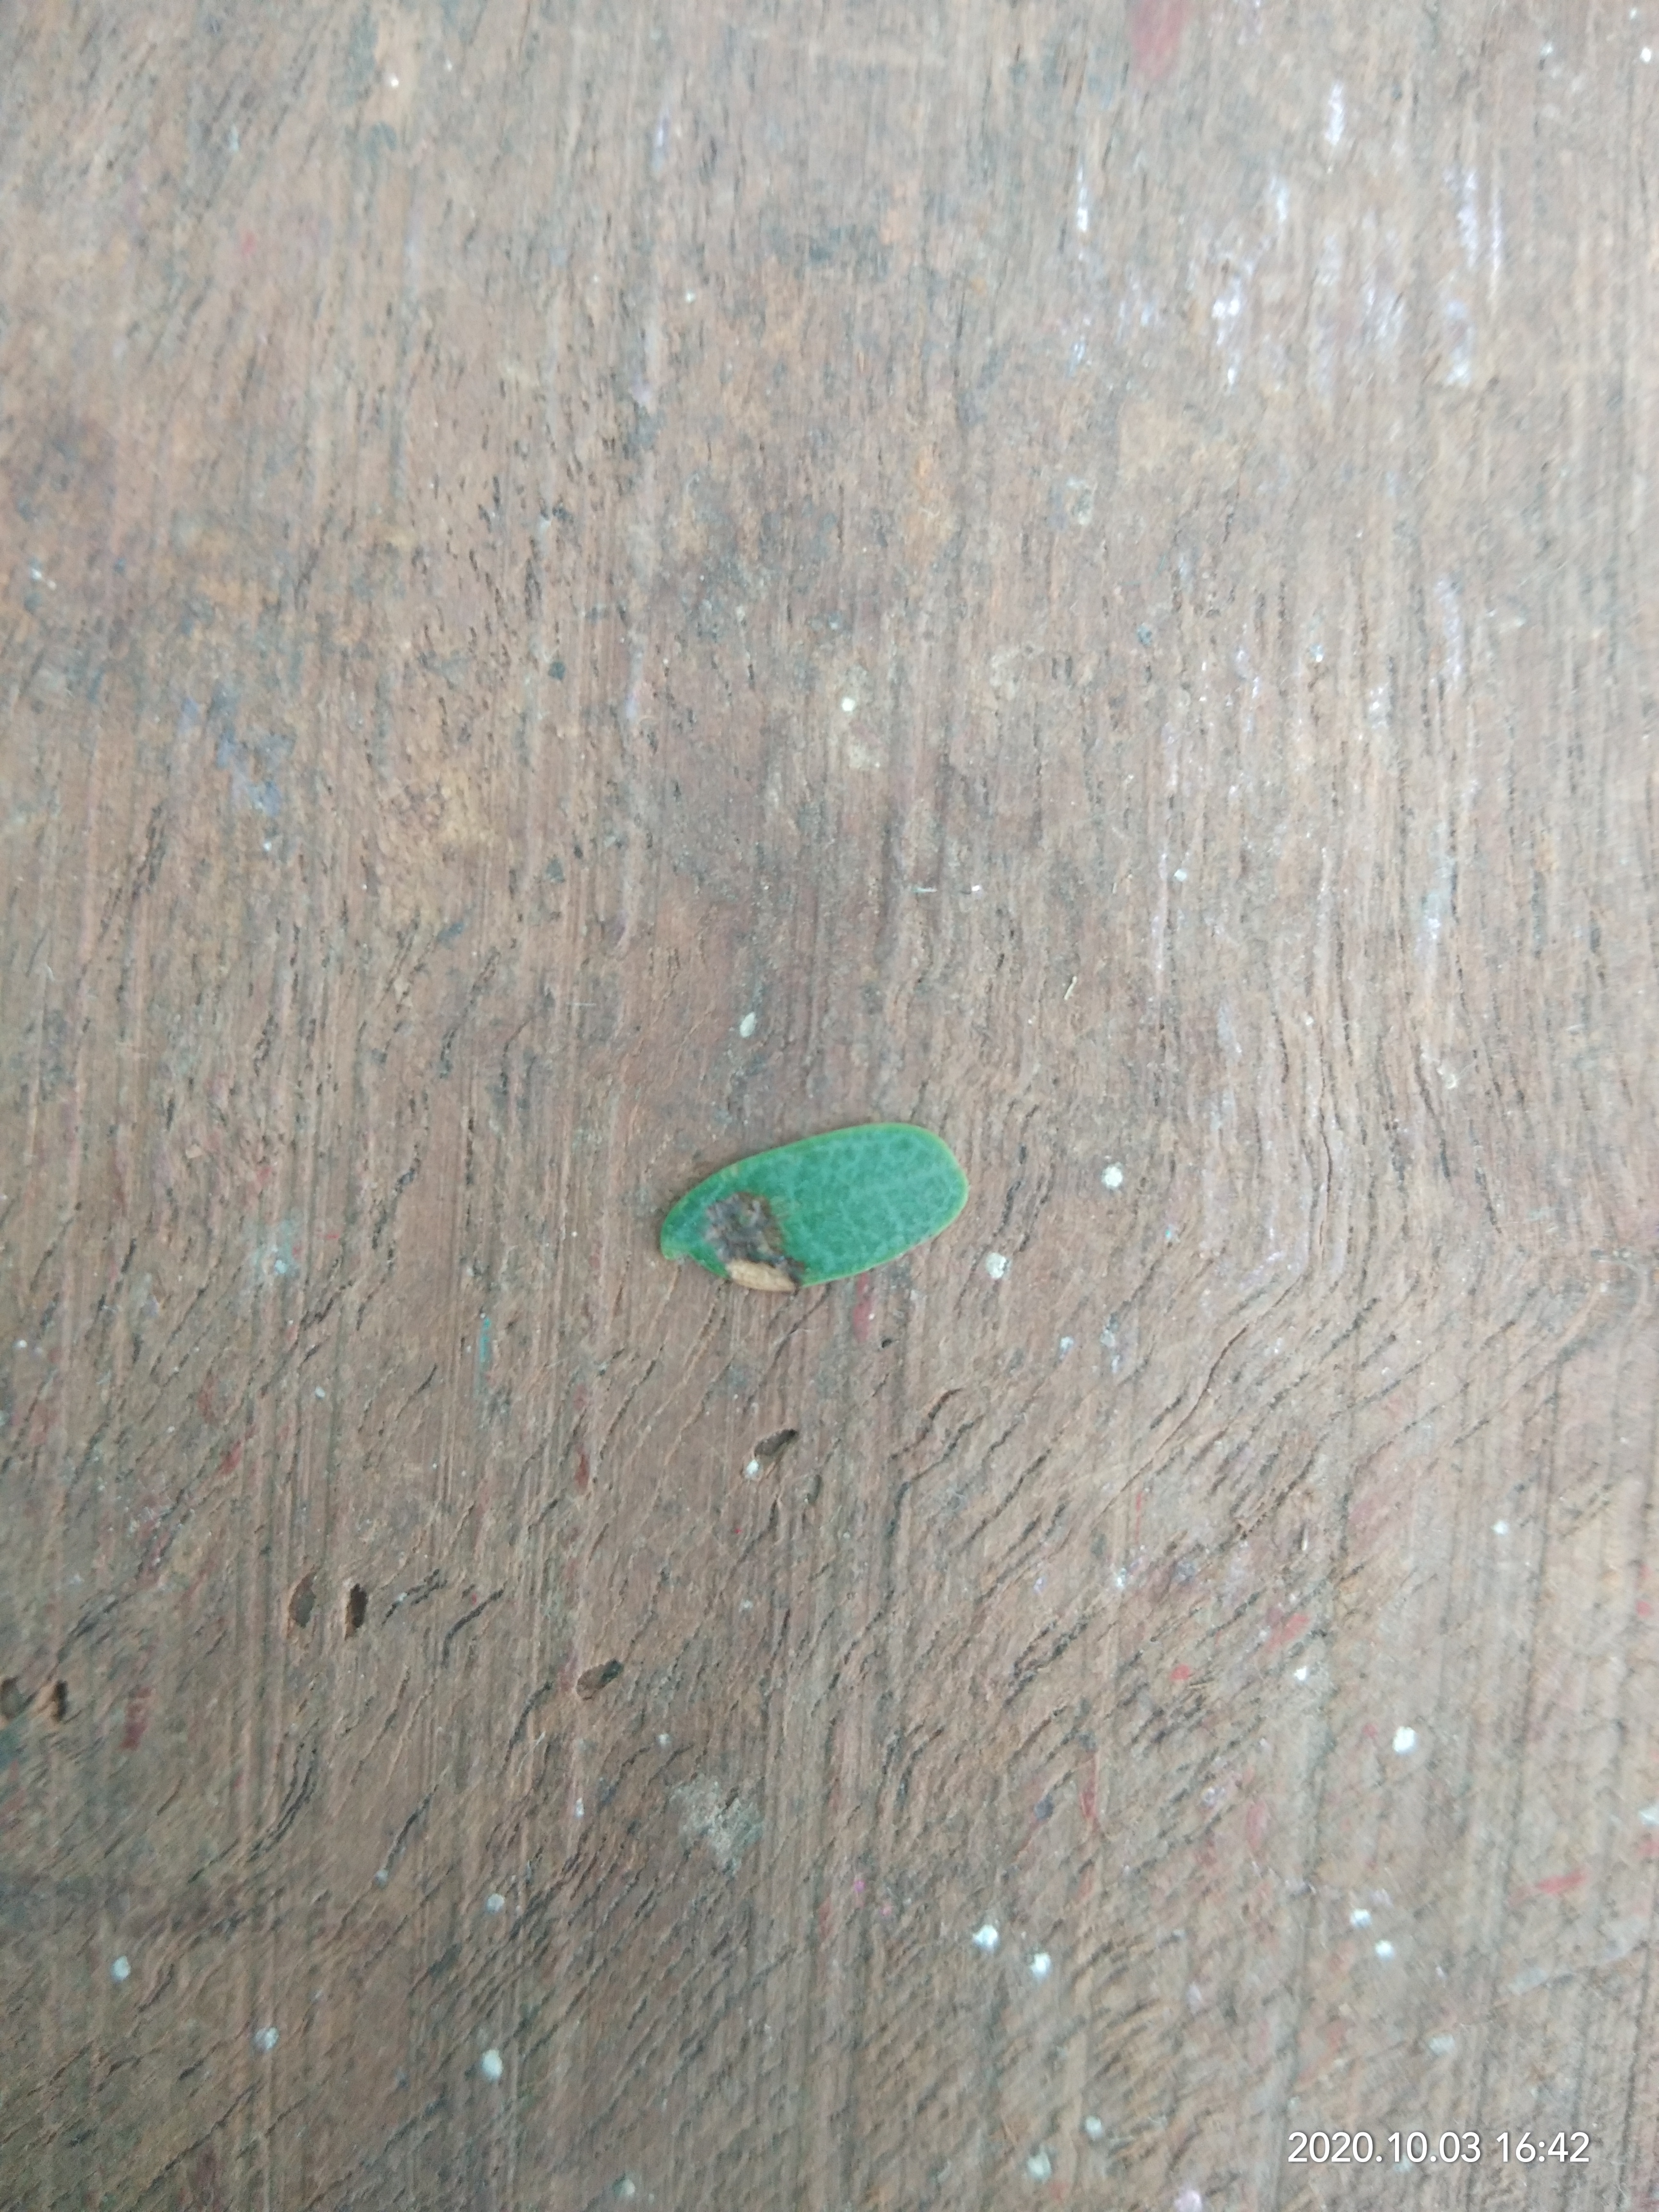
Plant: Tamarind